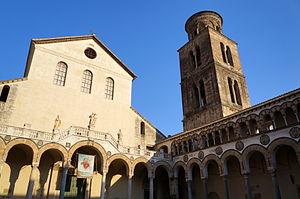
L'archidiocèse de Salerne-Campagna-Acerno est un archidiocèse métropolitain de l'Église catholique d'Italie appartenant à la région ecclésiastique de Campanie.